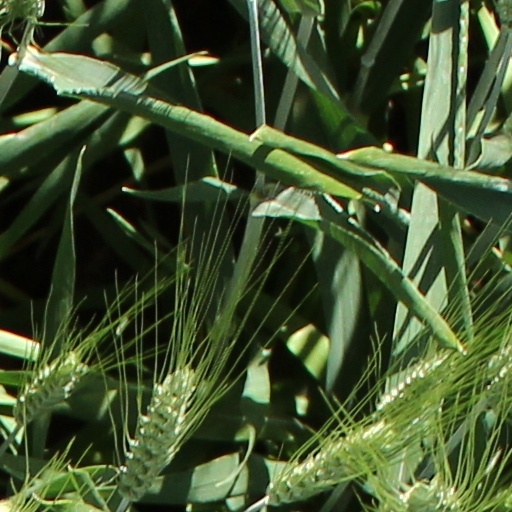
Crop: wheat